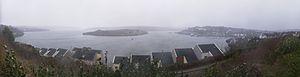
Vue panoramique du dernier meandre du fleuve Bandon (Irlande) L'embouchure est a droite en face, la peninsule de Castlepark A gauche, Kinsale